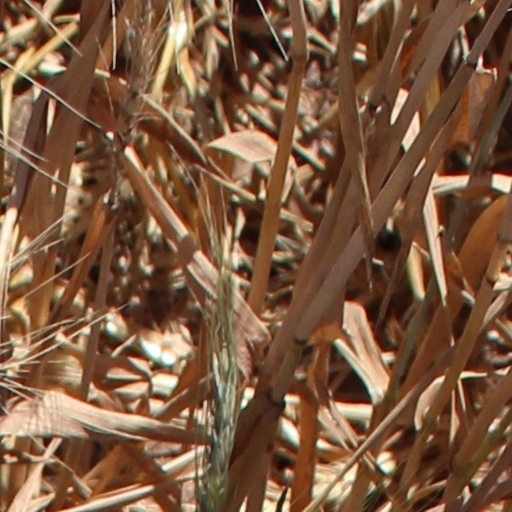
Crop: wheat